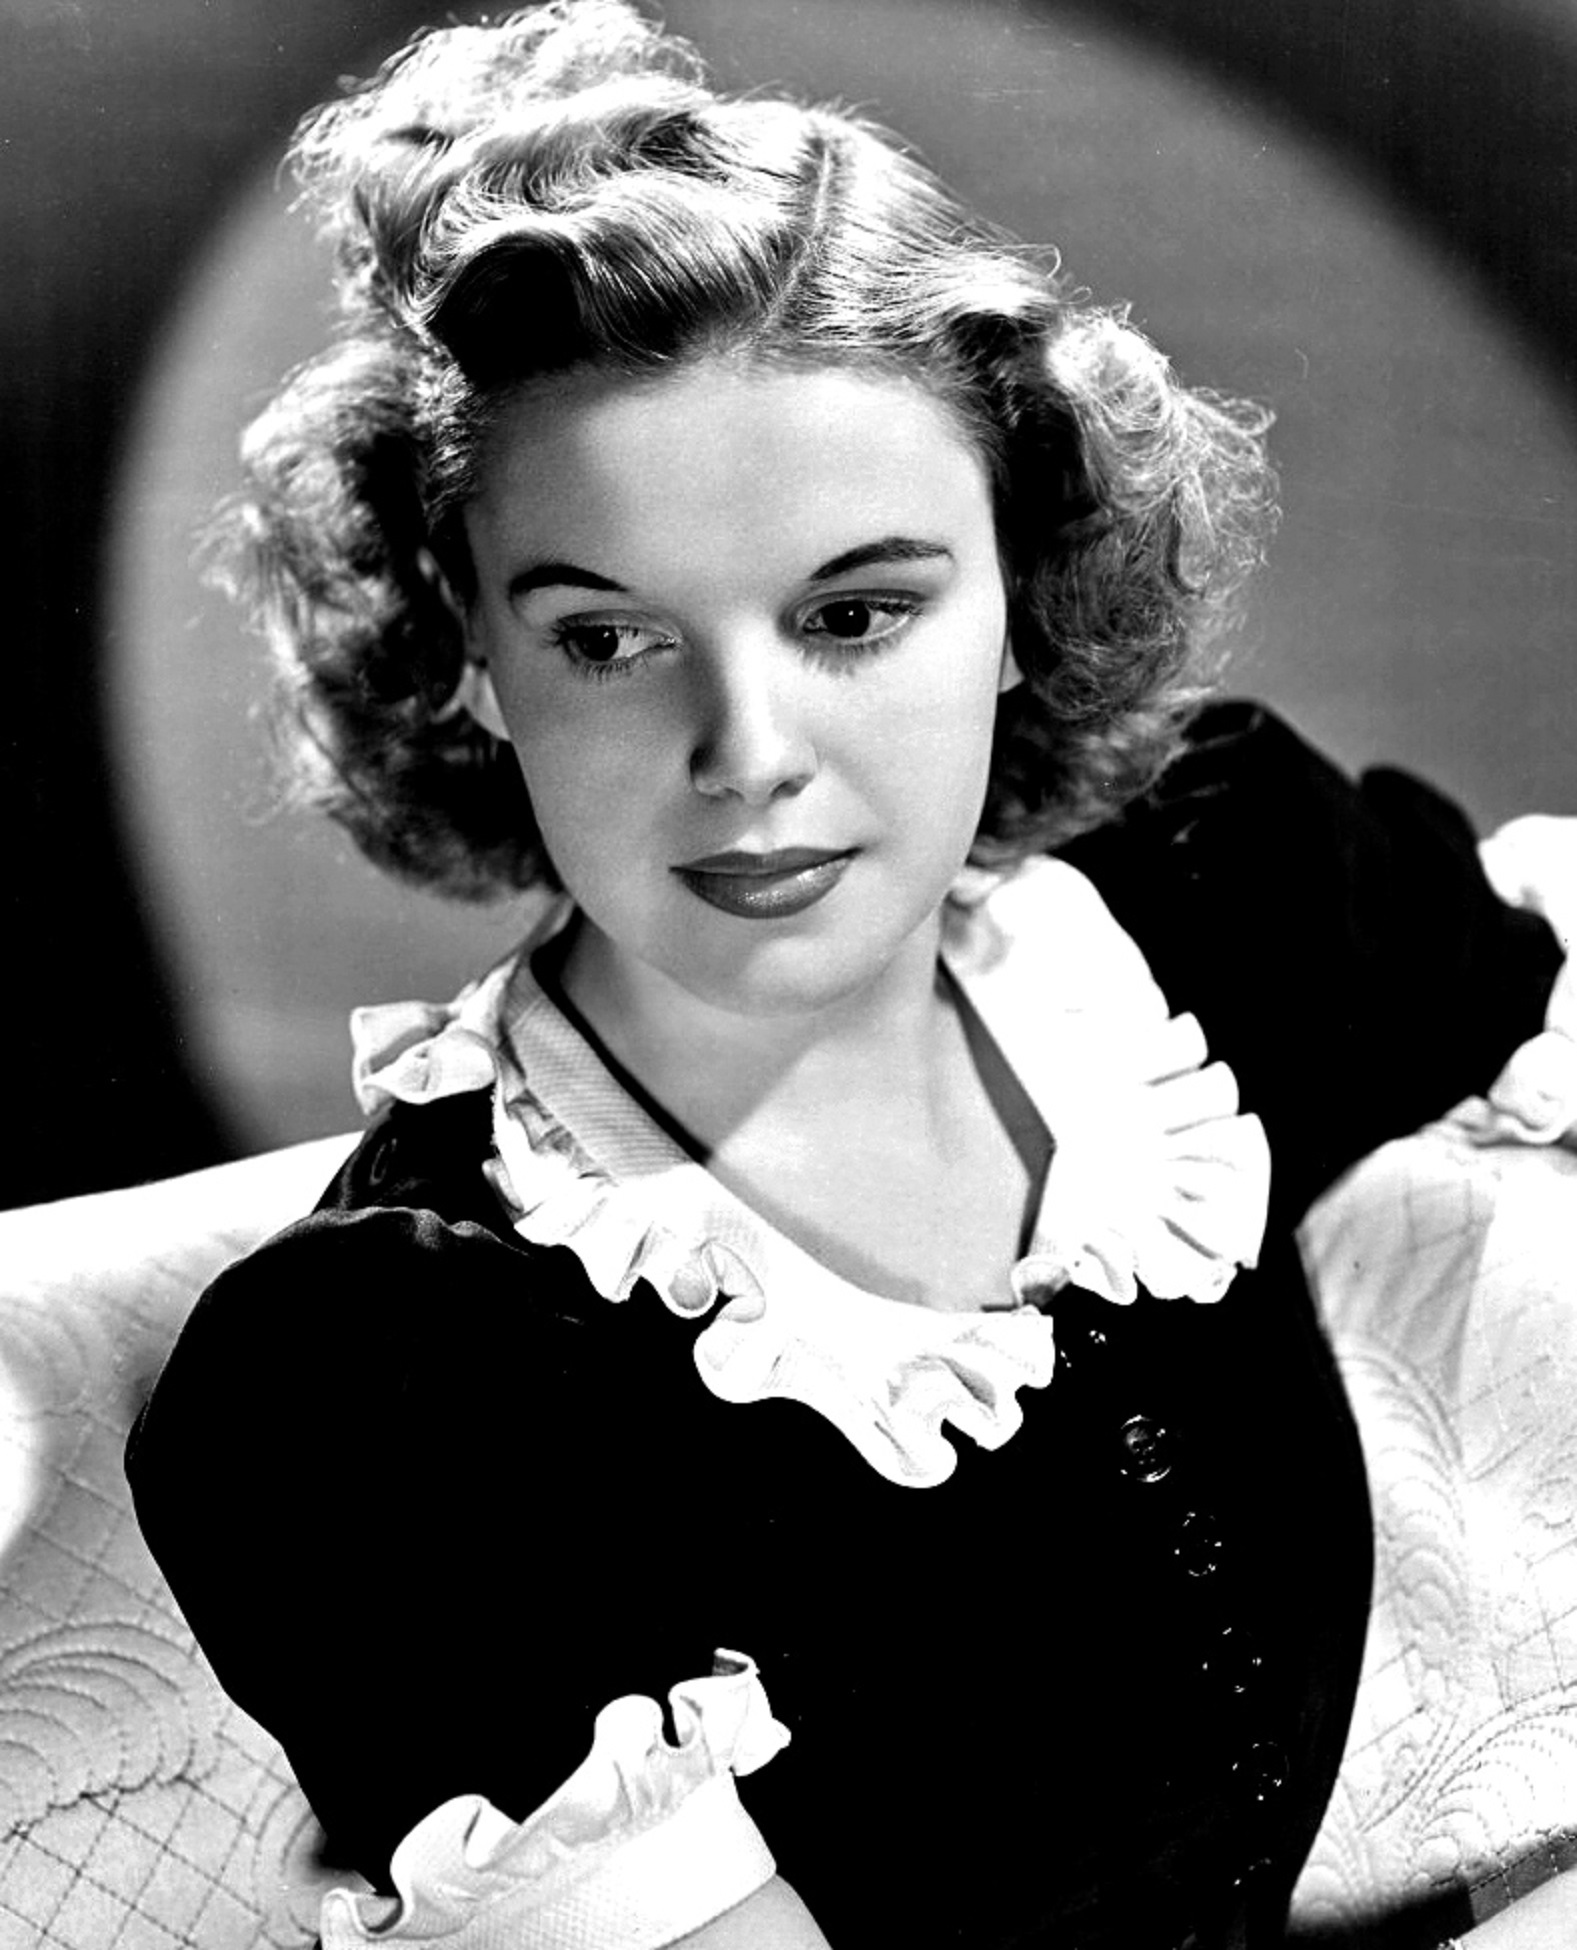
person, black and white, woman, photography, vintage, hollywood, monochrome, bride, pictures, cinema, movies, actress, photo shoot, judy garland, monochrome photography, portrait photography, motion pictures